Marie Sharp's

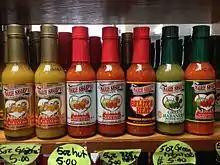
Several varieties of Marie Sharp's hot sauces

The company is privately owned by Marie Sharp, 81 years old in 2021, who began locally selling sauces on her 400-acre Melinda Estates farm outside Dangriga in 1981. In 1985 a factory was built to meet growing demand, now also serving as a popular tourist destination. The product was the first commercially successful agricultural product manufactured in and exported from Belize. It was originally sold under the name of "Melinda’s Hot Sauce", a reference to the Melinda family farm, which is located within the Melinda Reserve, at #1 Melinda Road. Marie's recipe was the first habanero pepper sauce to achieve national distribution in the United States, with the "Reese Finer Foods" distribution network in 1989. Once the market for the product had been established, the importer, Figueroa International Inc., who was marketing the sauce, trademarked the product name, effectively cutting Sharp out of her own business.